The Curragh

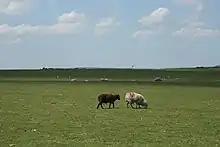
Sheep grazing on the Curragh plain

The Curragh is a flat open plain in County Kildare, Ireland. This area is well known for horse breeding and training. The Irish National Stud is on the edge of Kildare town, beside the Japanese Gardens. Pollardstown Fen, the largest fen in Ireland, is of particular interest to botanists and ecologists because of the numerous bird species that nest and visit there. There are also many rare plants that grow there.